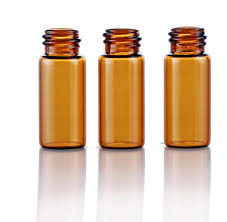
Waste category: glass